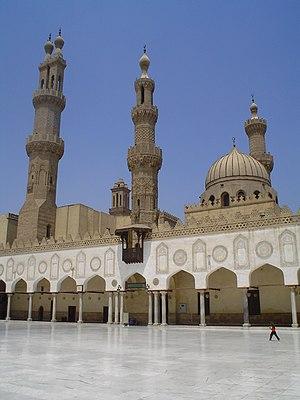
Le Caire est la capitale et la plus grande ville d'Égypte. Sa population est d'environ dix millions d'habitants. Elle serait également la sixième agglomération du monde en 2015. Bien qu'Al-Qāhira soit le nom officiel, en arabe égyptien, elle est plus souvent appelée Masr ou el-Qahéra. Carrefour du Moyen-Orient et de l'Afrique situé en amont du delta du Nil, sur les rives du fleuve ainsi que sur quelques îles adjacentes, elle se trouve au nord du pays, à 178 km au sud-est d'Alexandrie et 127 km à l'ouest du canal de Suez. Les habitants du Caire sont appelés les Cairotes.
L’art fatimide est la production artistique ayant lieu sous la dynastie des Fatimides, régnant en Ifriqiya puis en Égypte entre 909 et 1171. Régnant au Caire à partir de 969, la dynastie fatimide est l'une des rares dynasties chiites du monde islamique et la seule dont les membres portent le titre de calife. Opposée aux 'abbasides, qui règnent en Irak, elle donne lieu à une importante production artistique, favorisée par l'émulation entre les deux dynasties.
L'Égypte est musulmane depuis l'invasion arabe de 640. Elle a connu de nombreuses dynasties musulmanes différentes, souvent étrangères, la plus féconde étant sans doute la dynastie fatimide, qui eut un grand rayonnement culturel. C'est sous cette dynastie qu'est fondée l'université d'Al-Azhar, la plus haute autorité du monde musulman sunnite.